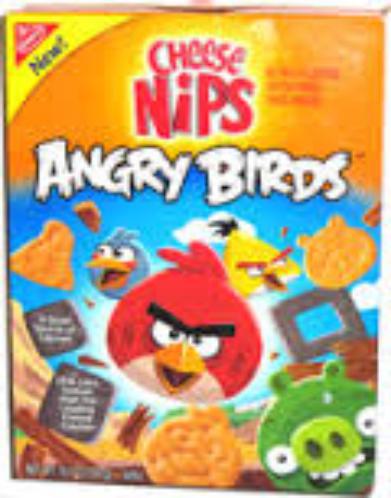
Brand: Cheese Nips
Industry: Food